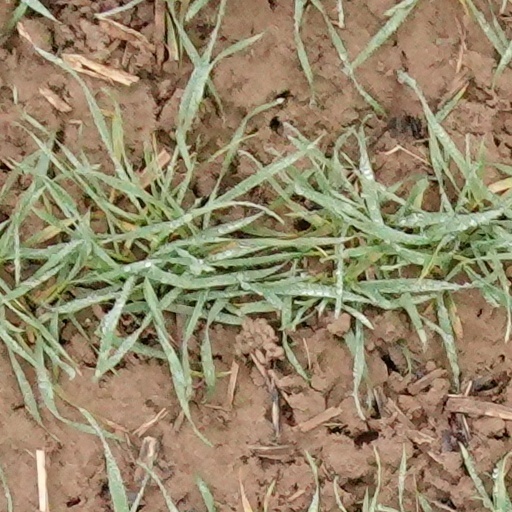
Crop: wheat